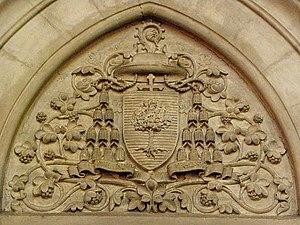
Armoiries de Mgr de Cabrières. Collatéral gauche du choeur de la cathédrale Saint-Pierre de Montpellier (34).
François Marie Anatole de Rovérié de Cabrières, communément appelé Anatole de Cabrières, né le 30 août 1830 à Beaucaire dans le Gard et mort le 21 décembre 1921 à Montpellier, est un ecclésiastique et intellectuel catholique français placé au rang de cardinal par le pape Pie X en 1911.